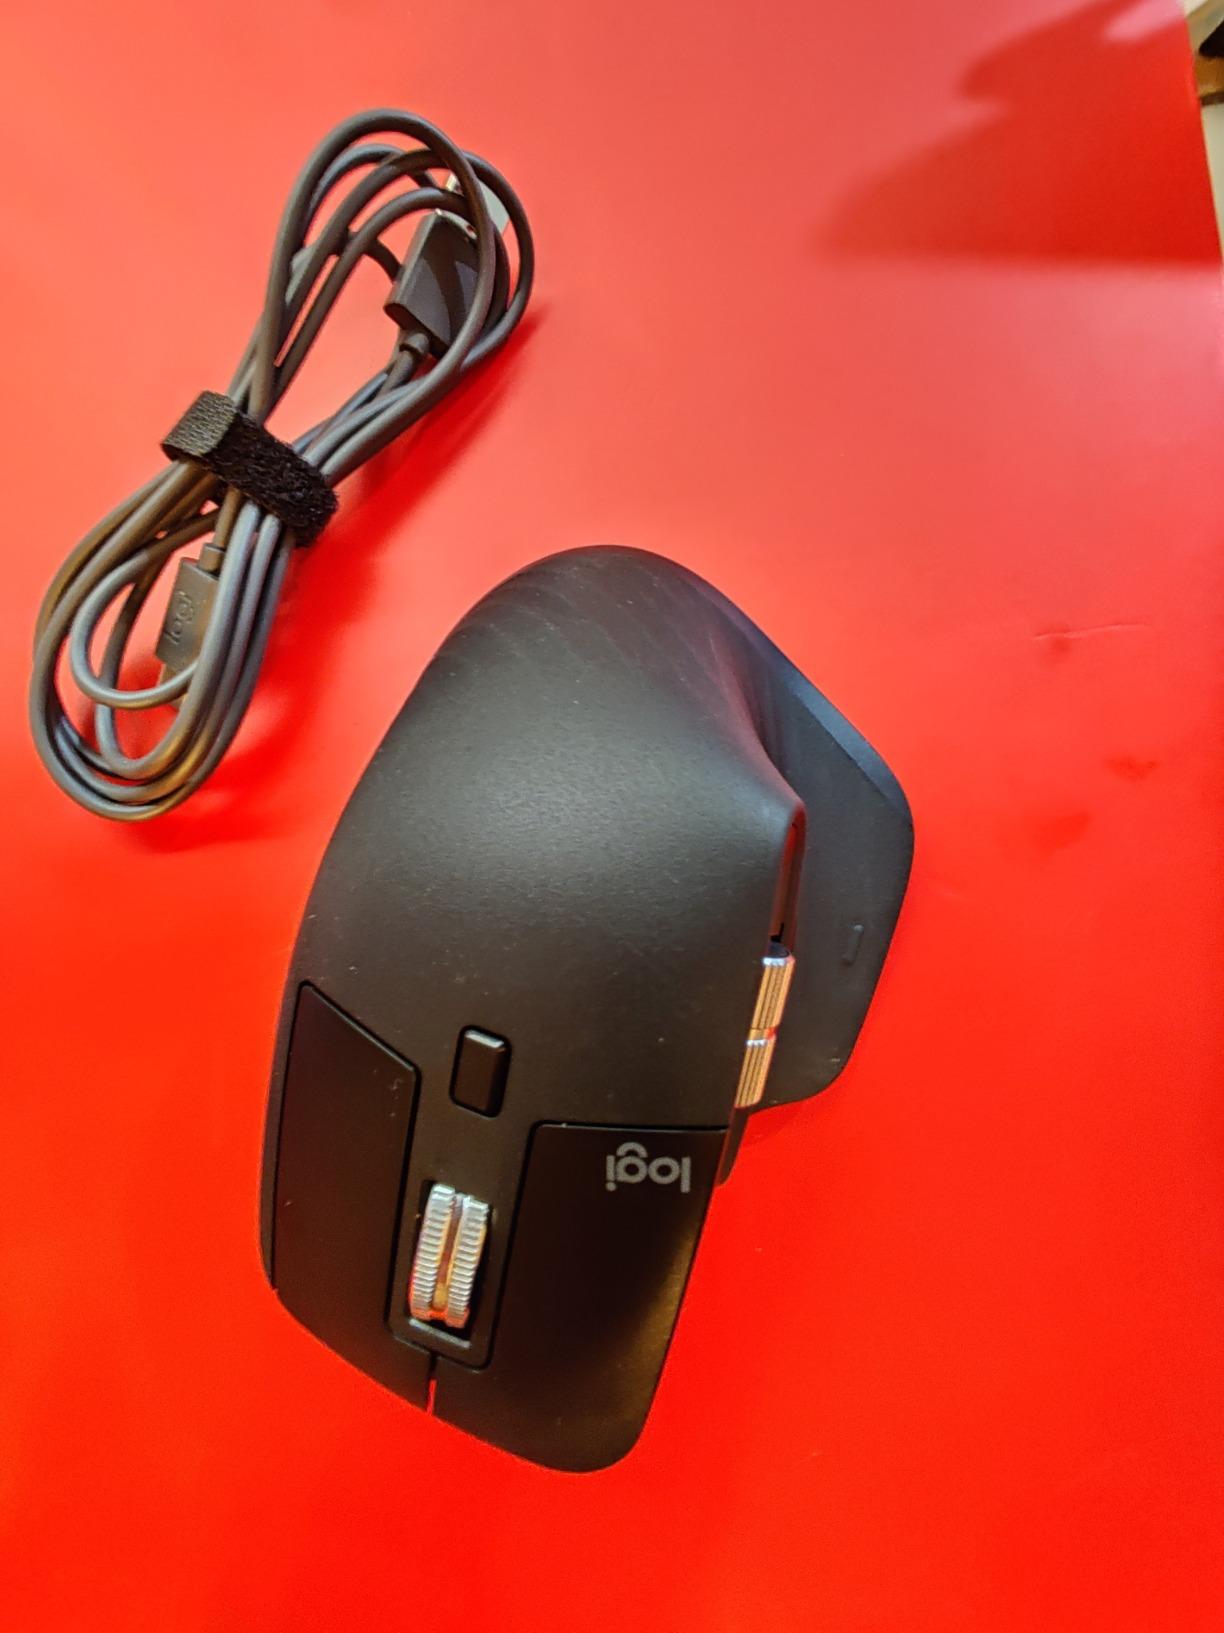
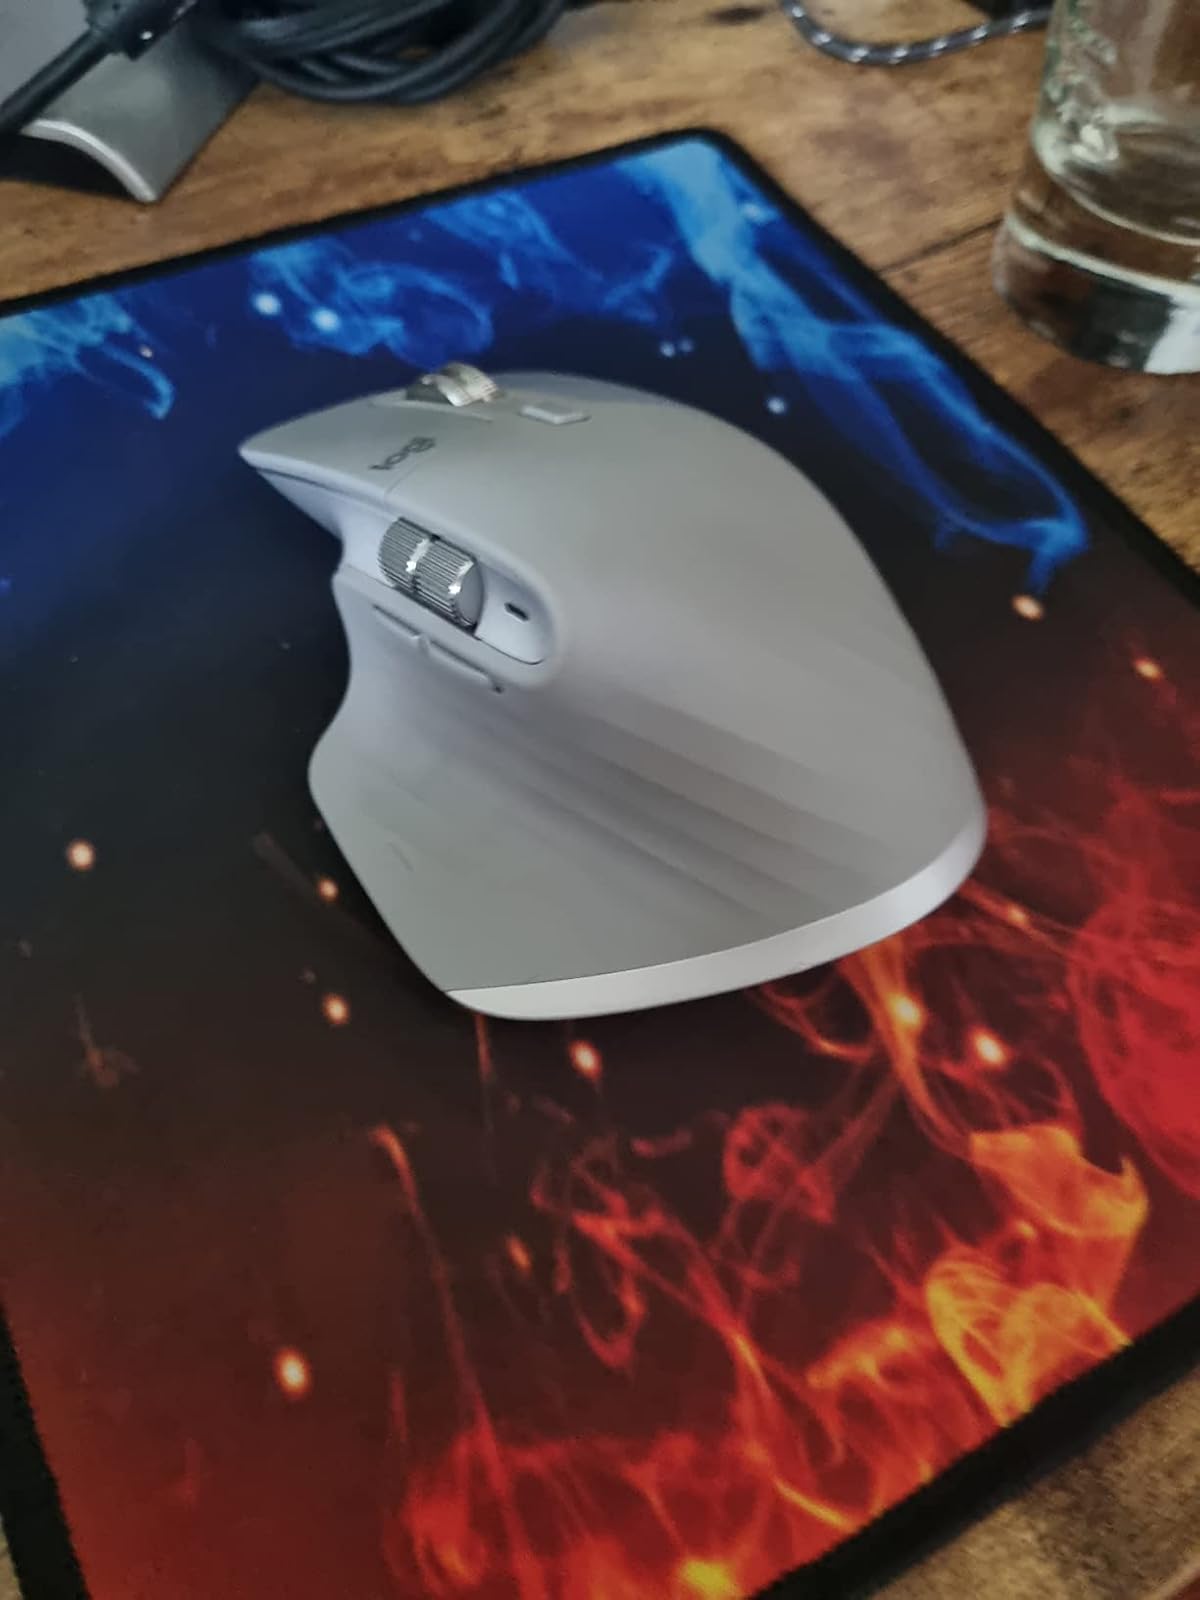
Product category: mouse
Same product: no